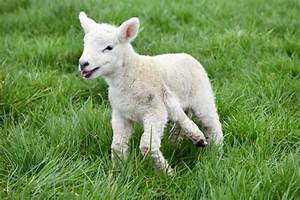
Label: pecora